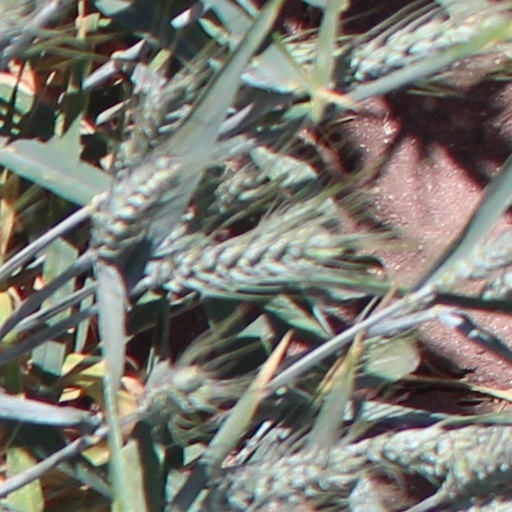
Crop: wheat